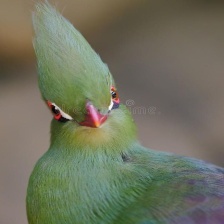
Species: GUINEA TURACO
Scientific name: TAURACO PERSA